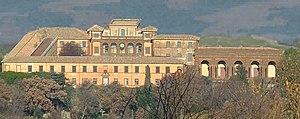
La villa Mondragone est une villa patricienne sise à Monte Porzio Catone, dans la province de Rome et la région du Latium en Italie.